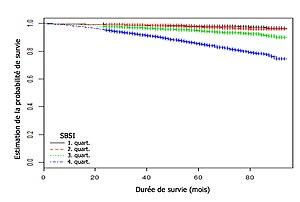
Statistique de Kaplan-Meier de la probabilité de survie déterminée sur une cohorte test pour les quatre inter-quartiles du SBSI..
L'Indice de corpulence fondé sur la surface corporelle est une grandeur qui, à l'aide de plusieurs mesures prises sur le corps d'une personne, permet d'estimer sa corpulence ; le SBSI prend en compte à la fois la taille et la forme du corps. Le SBSI est un prédicteur du risque de mortalité toutes affections confondues.